Consolidated Laws of New York

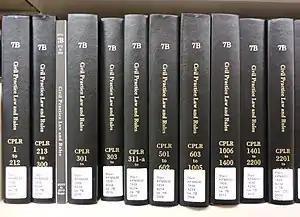
The McKinney's annotated version of the Consolidated Laws of New York (chapter 7B, Civil Practice Law and Rules)

The "Consolidated Laws" were printed by New York only once in 1909–1910. There are 3 comprehensive and unofficial but certified (pursuant to Public Officers Law § 70-b) printed versions of the "Consolidated Laws": "McKinney's Consolidated Laws of New York Annotated" ("McKinney's"), "New York Consolidated Laws Service" ("CLS"), and "Gould's Consolidated Laws of New York" ("Gould's"). "McKinney's" and "CLS" are annotated, while "Gould's" is not. The Legislative Retrieval System (LRS) is published under statutory authority and is available online but is not certified. "McKinney's" is online and searchable on Westlaw, while "CLS" is online and searchable on LexisNexis. Commercial versions of the "Consolidated Laws" are also available from Loislaw, Blue360 Media, VersusLaw, Lawprobe, the National Law Library, and QuickLaw. Free unannotated versions are available from FindLaw, the New York State Legislature website, and the free public legislative website (which contains the same information as the LRS).